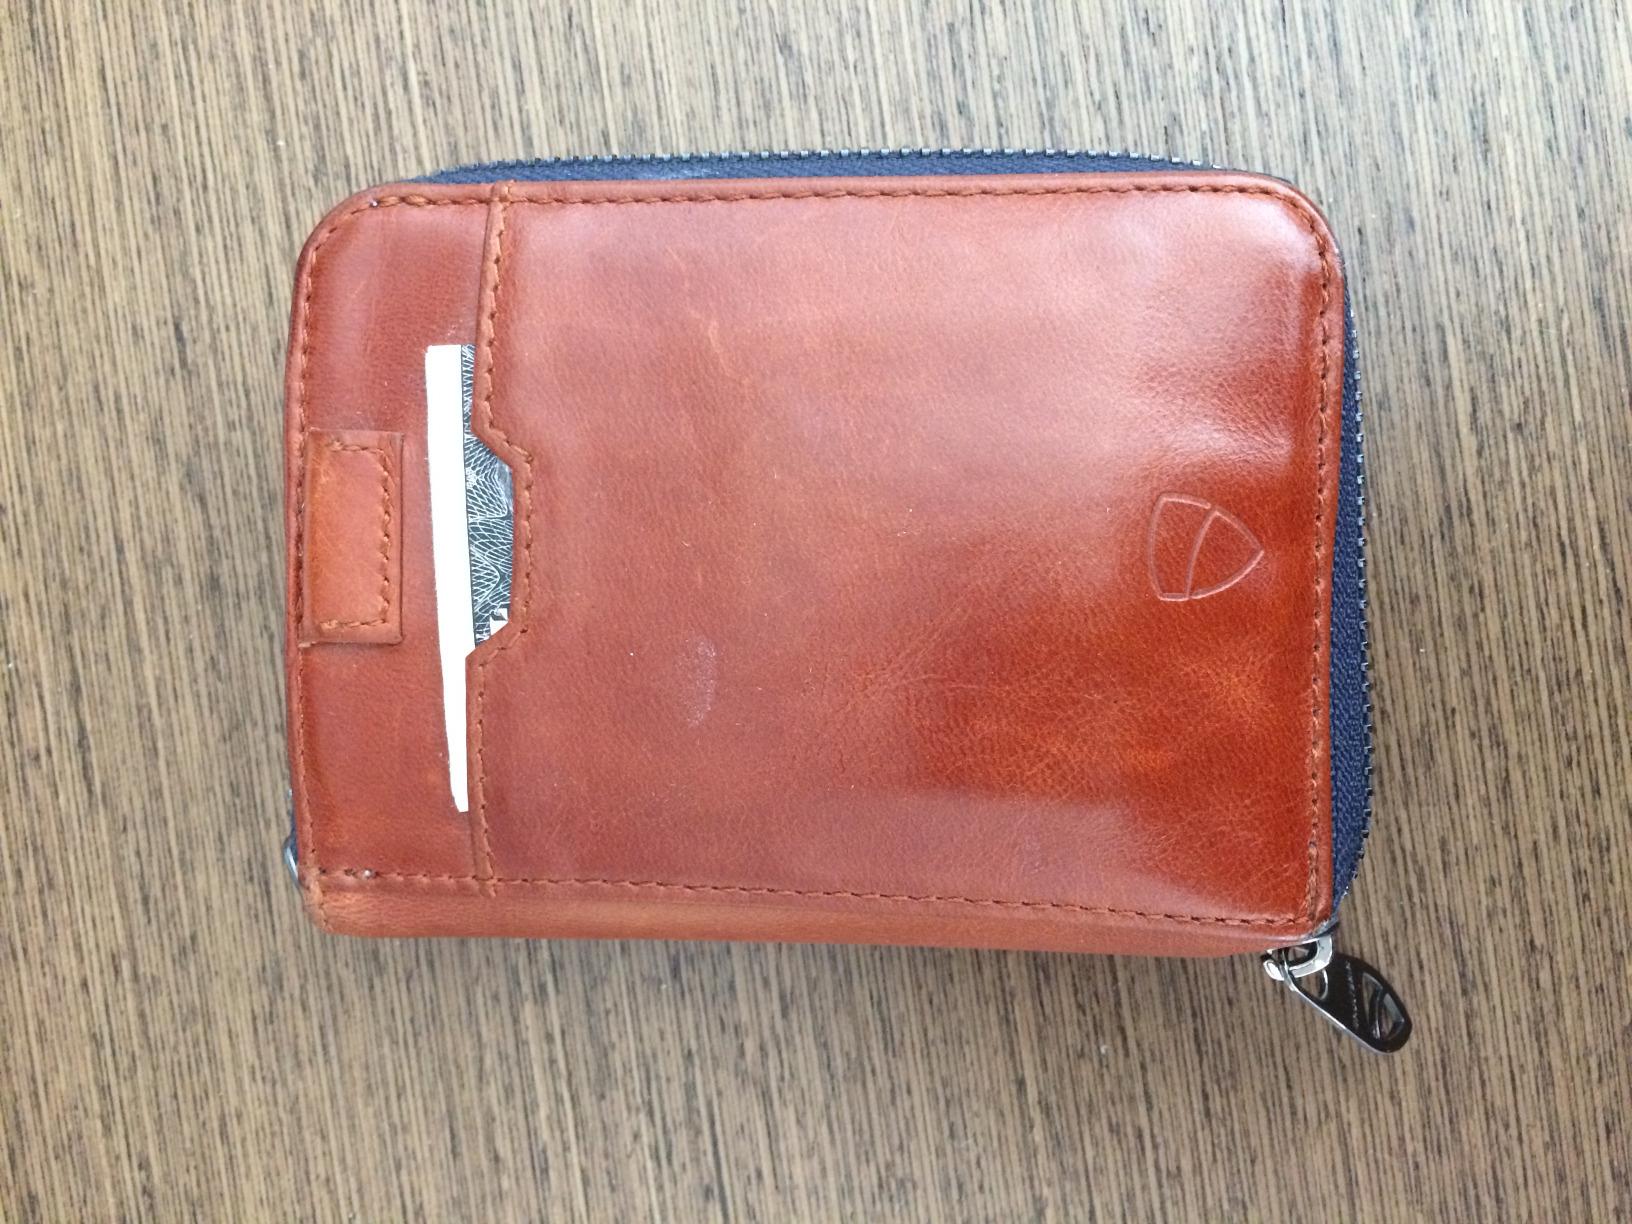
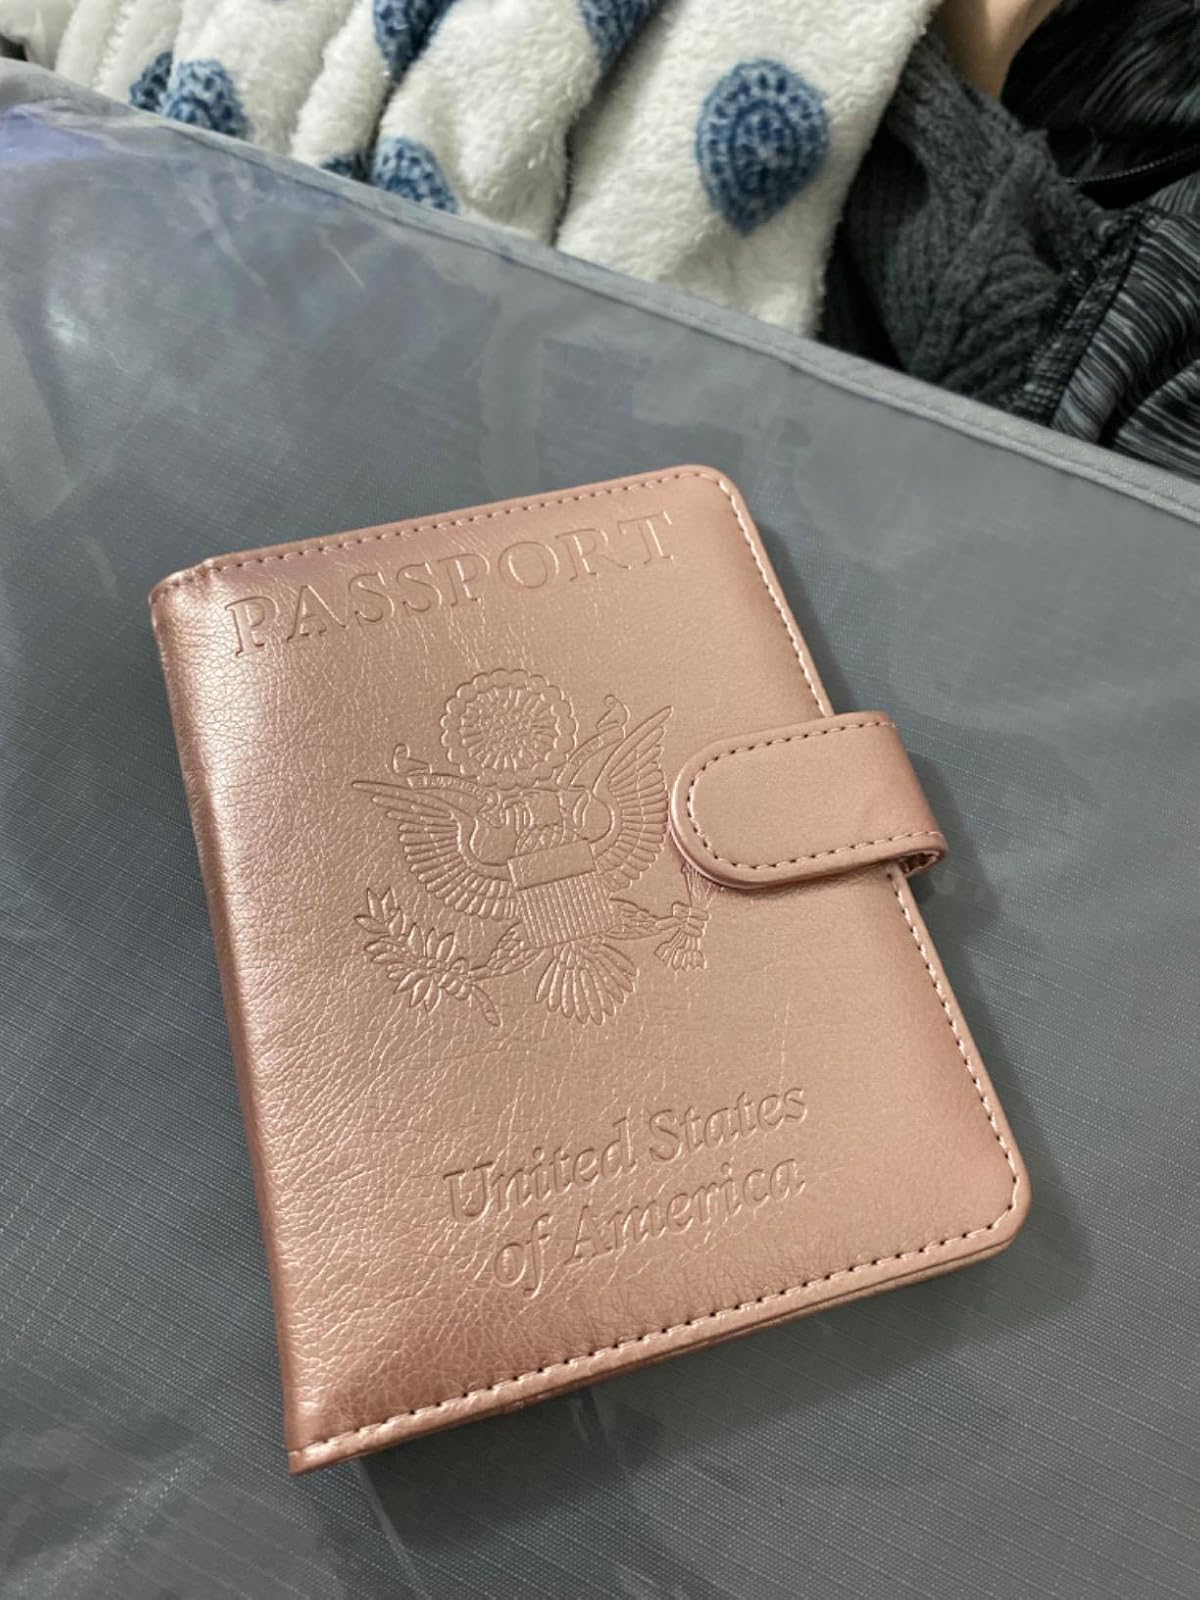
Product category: accessories_wallet
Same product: no